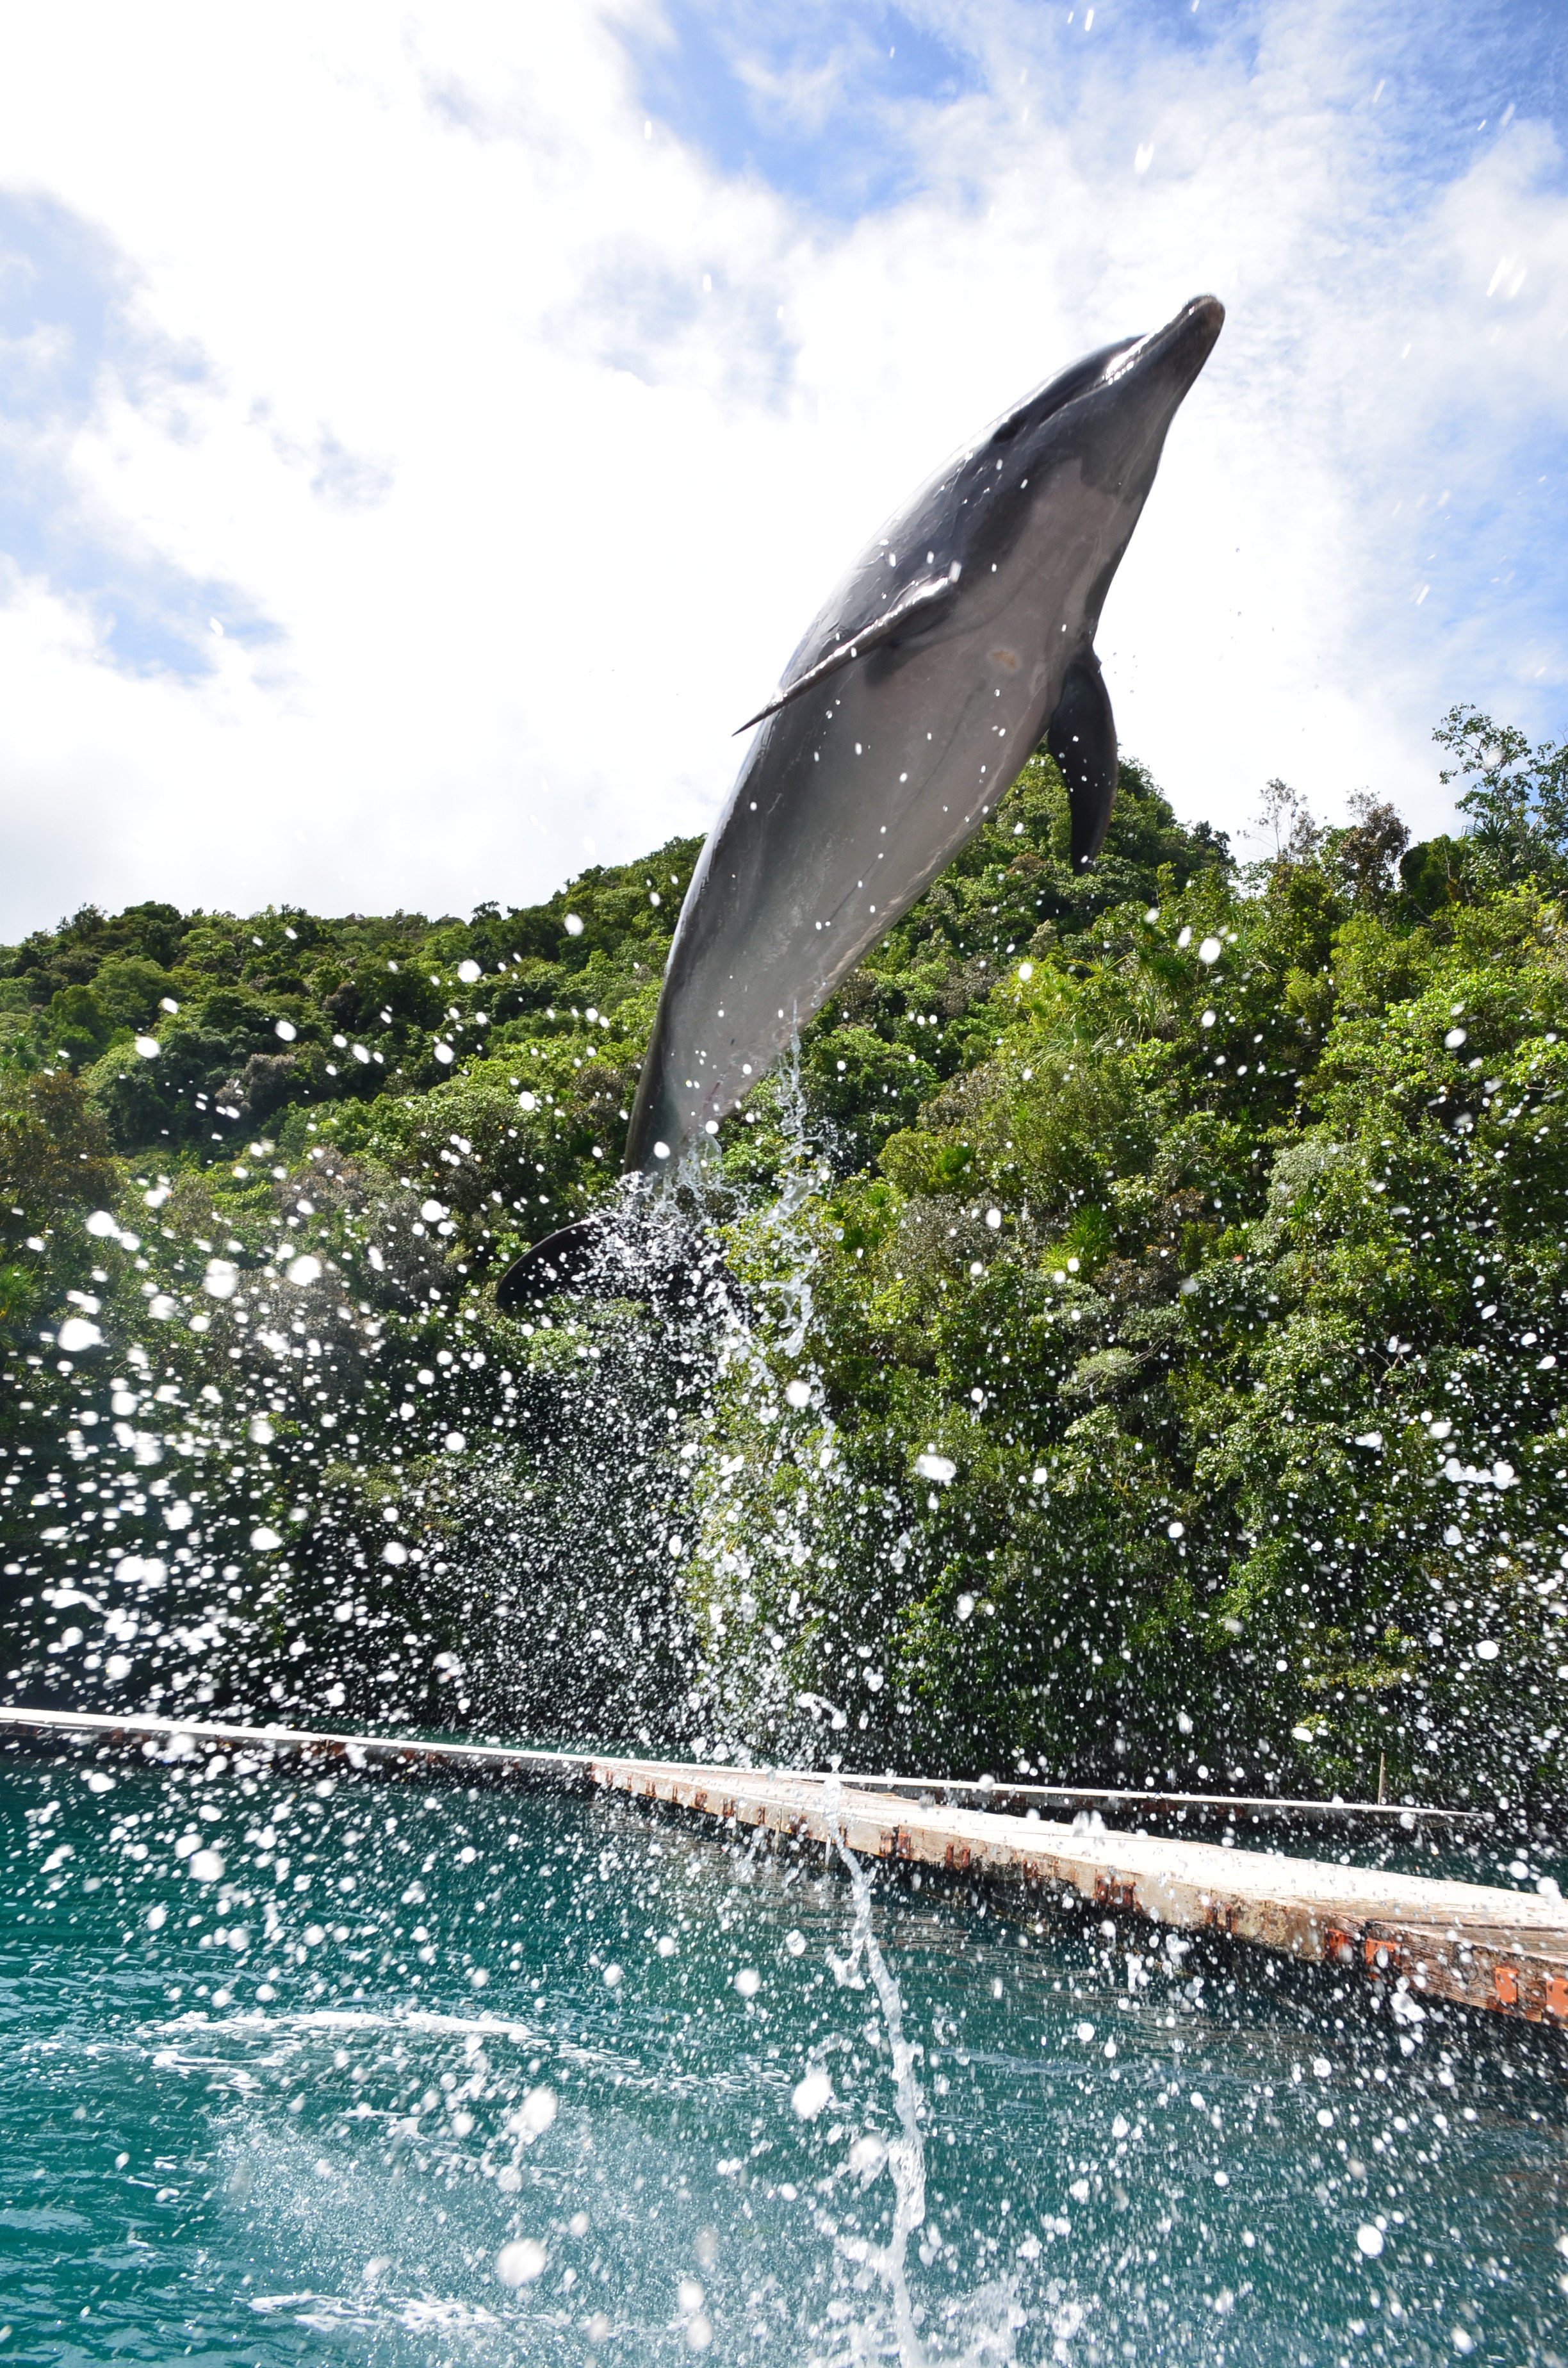
wet, jump, jumping, pool, wildlife, splash, show, park, mammal, aquatic, playing, leap, fauna, splashing, flipper, swimming, playful, fun, captivity, aqua, aquarium, marine, vertebrate, creature, dolphin, leaping, seaworld, entertainment, trick, intelligent, marine mammal, whales dolphins and porpoises